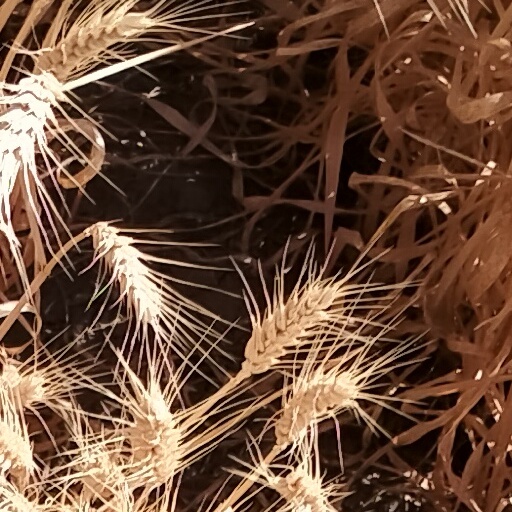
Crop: wheat